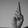
ASL letter: R